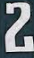
Number: 2